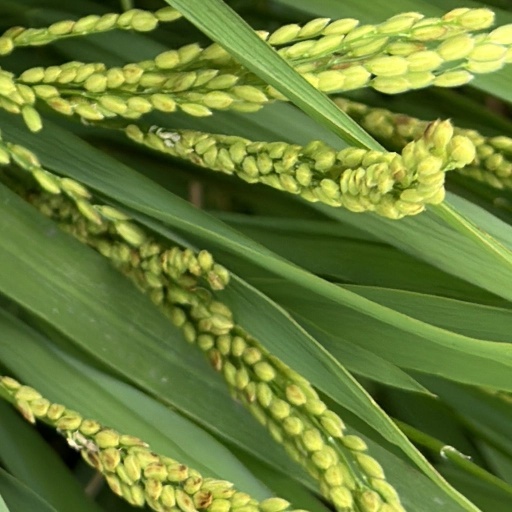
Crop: rice